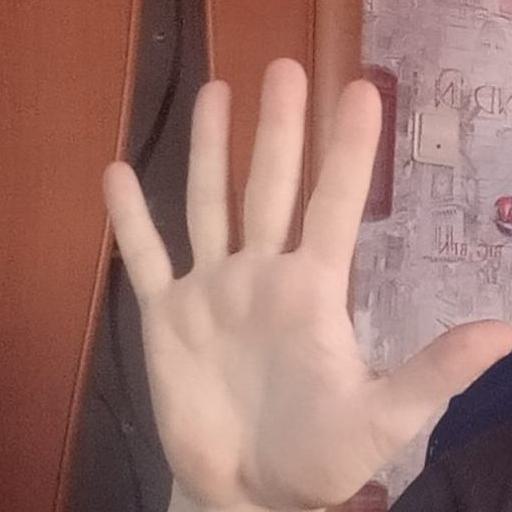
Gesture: palm